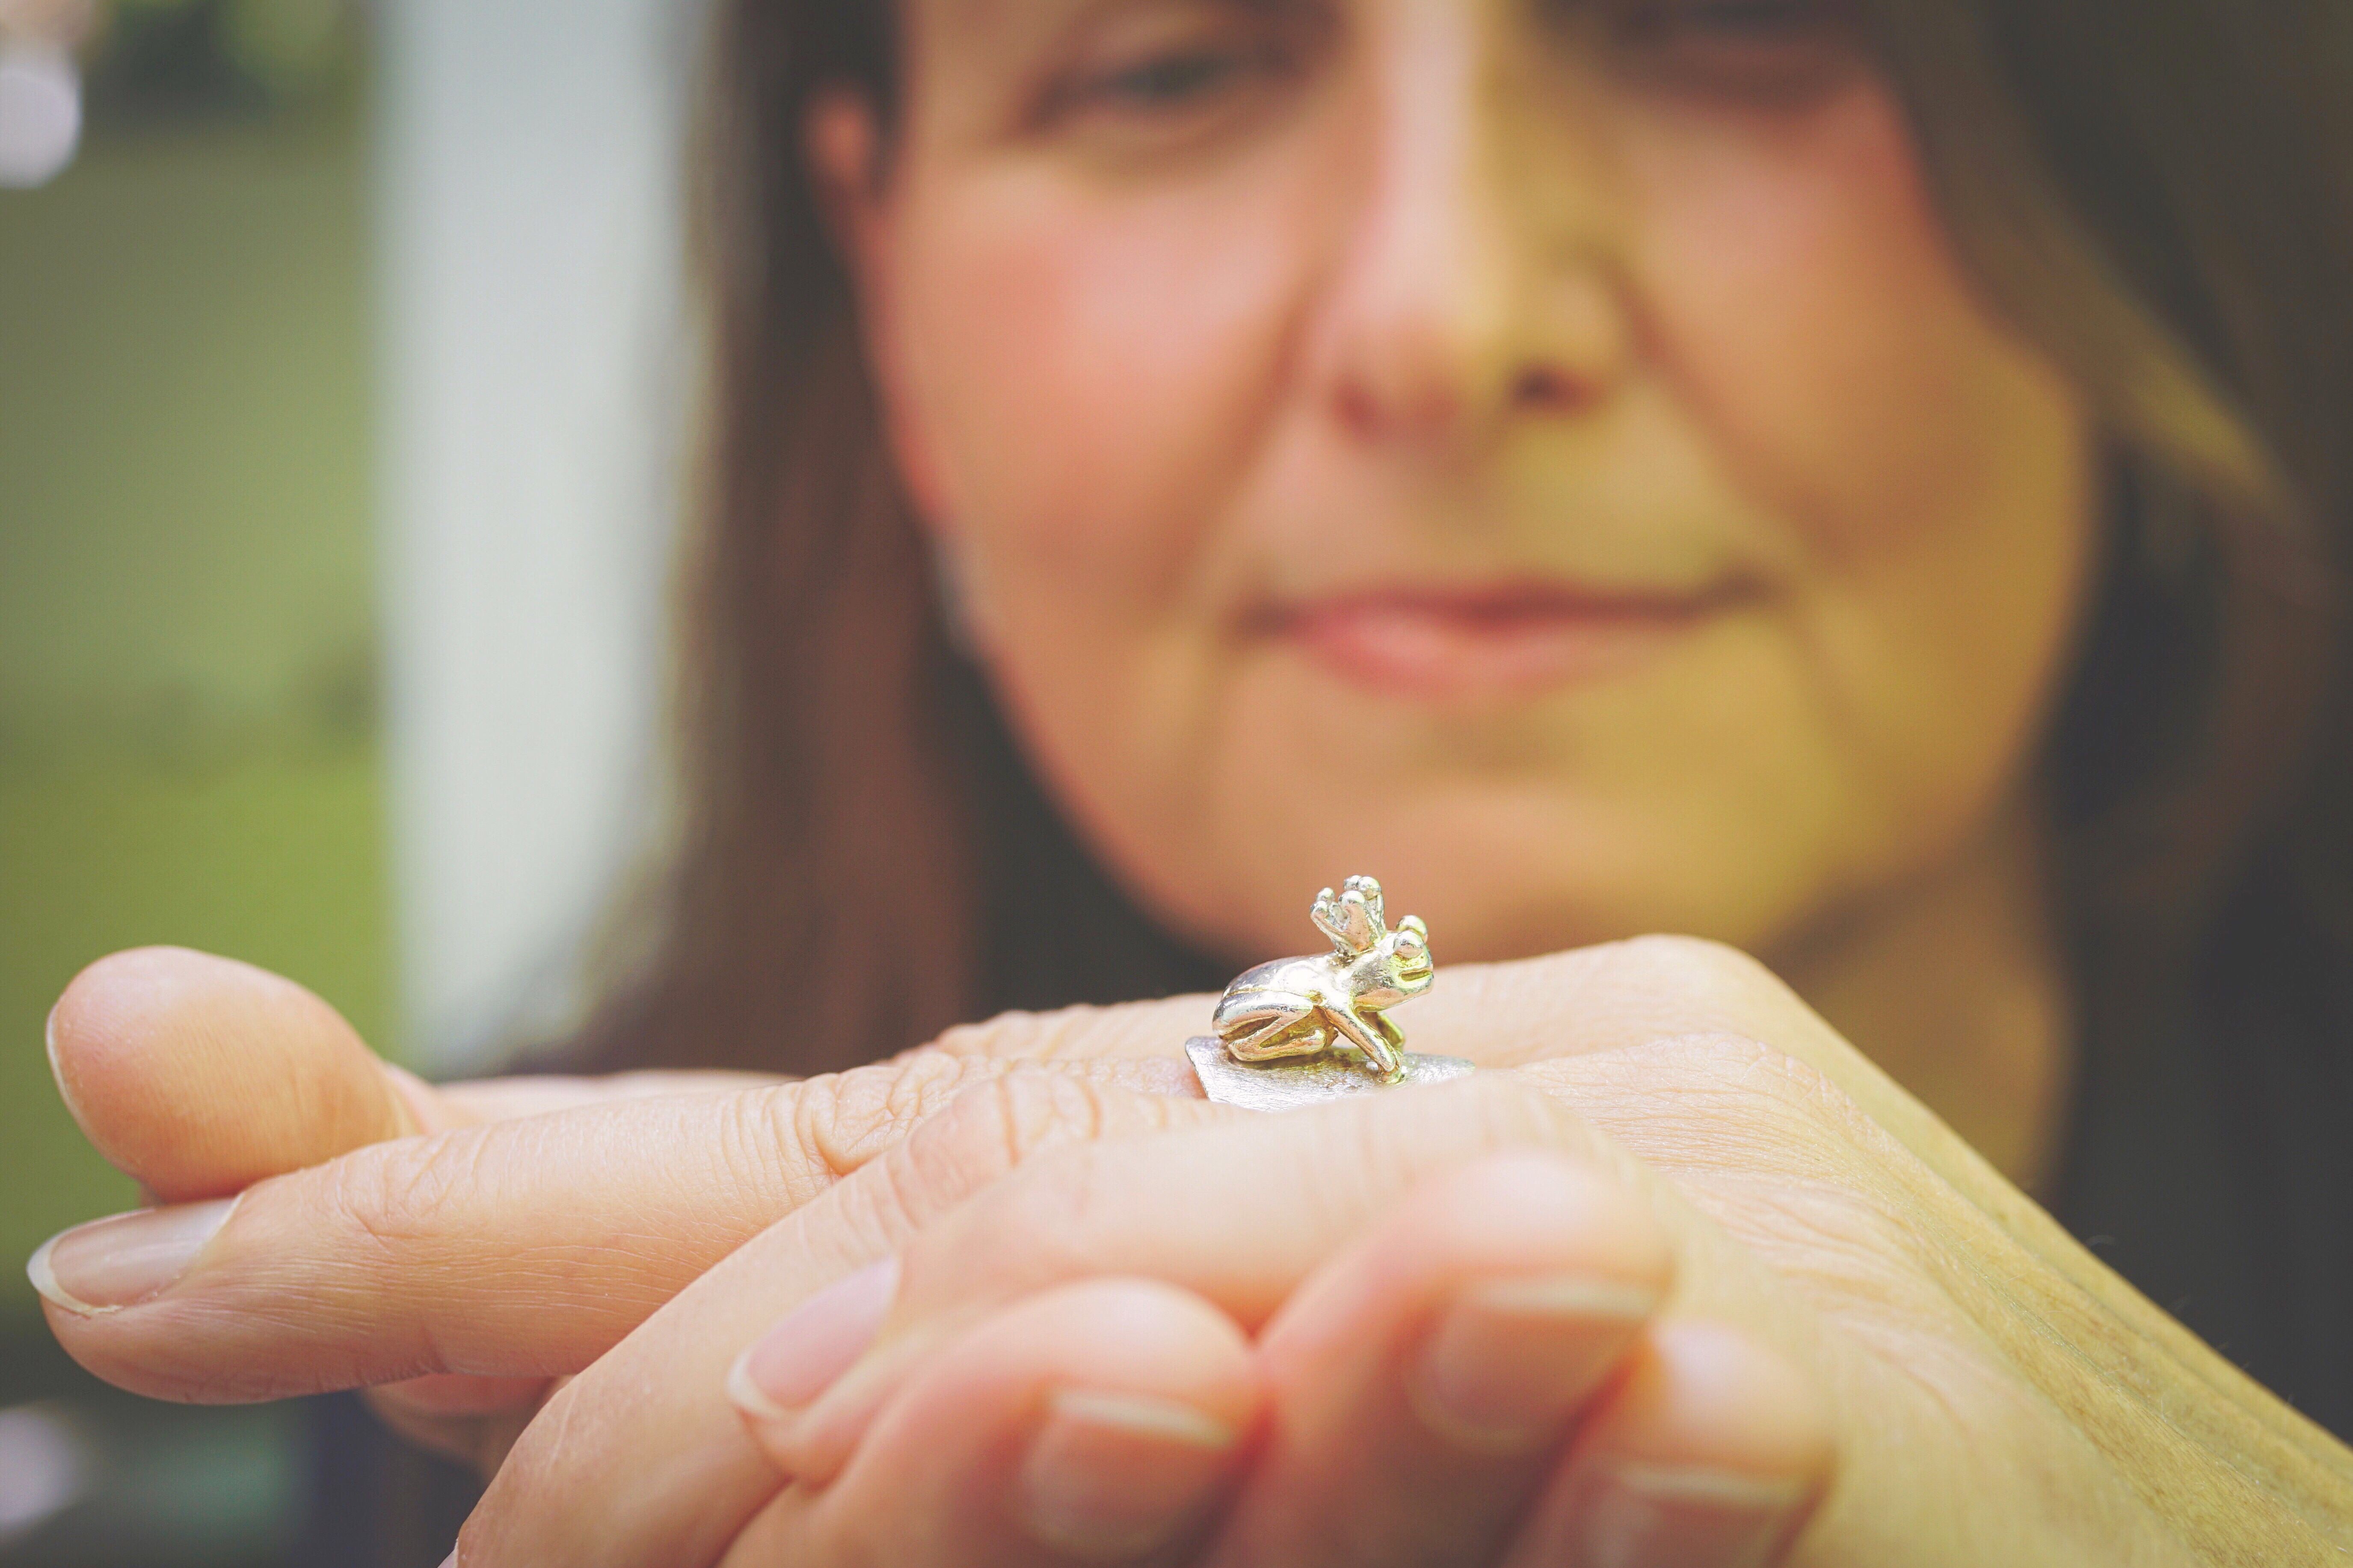
finger, hand, skin, lip, mouth, organism, insect, nail, thumb, ring, fashion accessory, jewellery